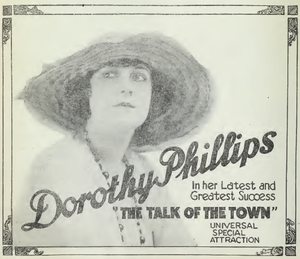
Dorothy Phillips est une actrice américaine née le 30 octobre 1889 à Baltimore, Maryland, morte le 1ᵉʳ mars 1980 à Woodland Hills.